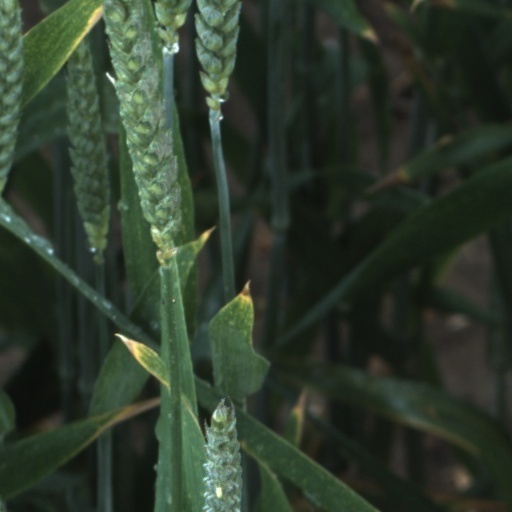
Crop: wheat